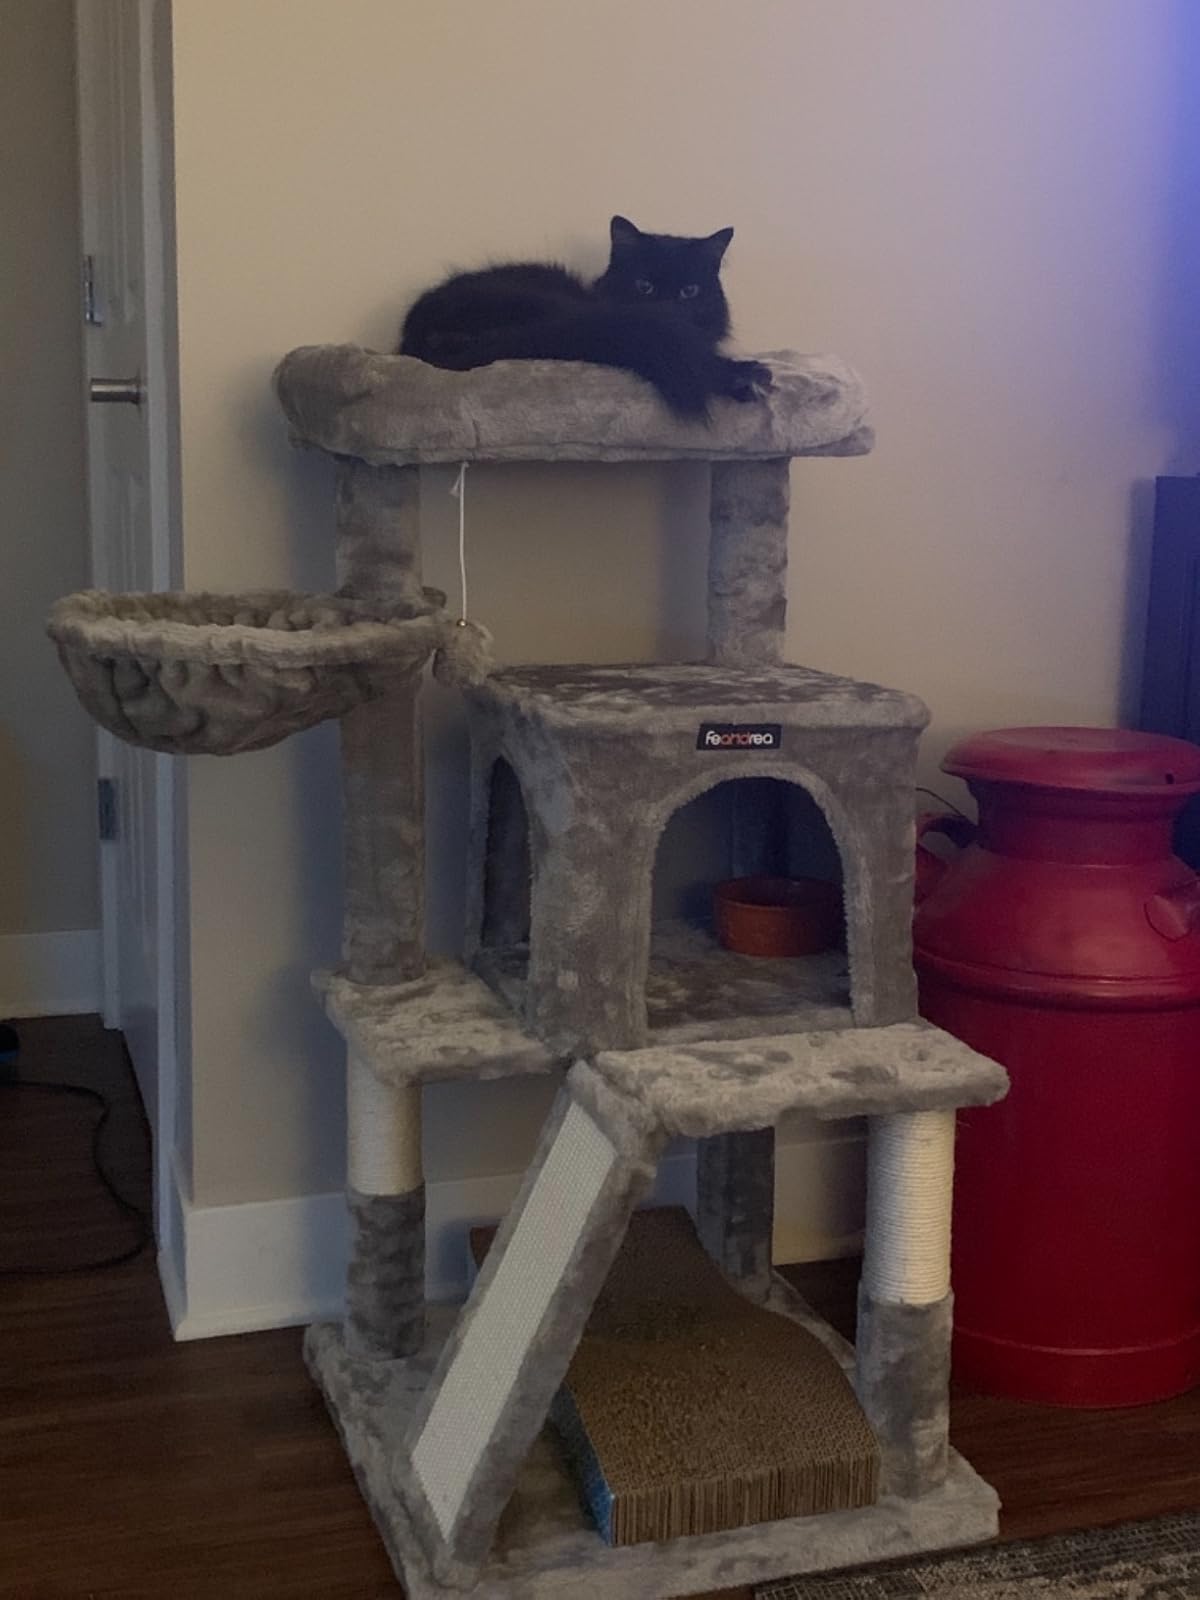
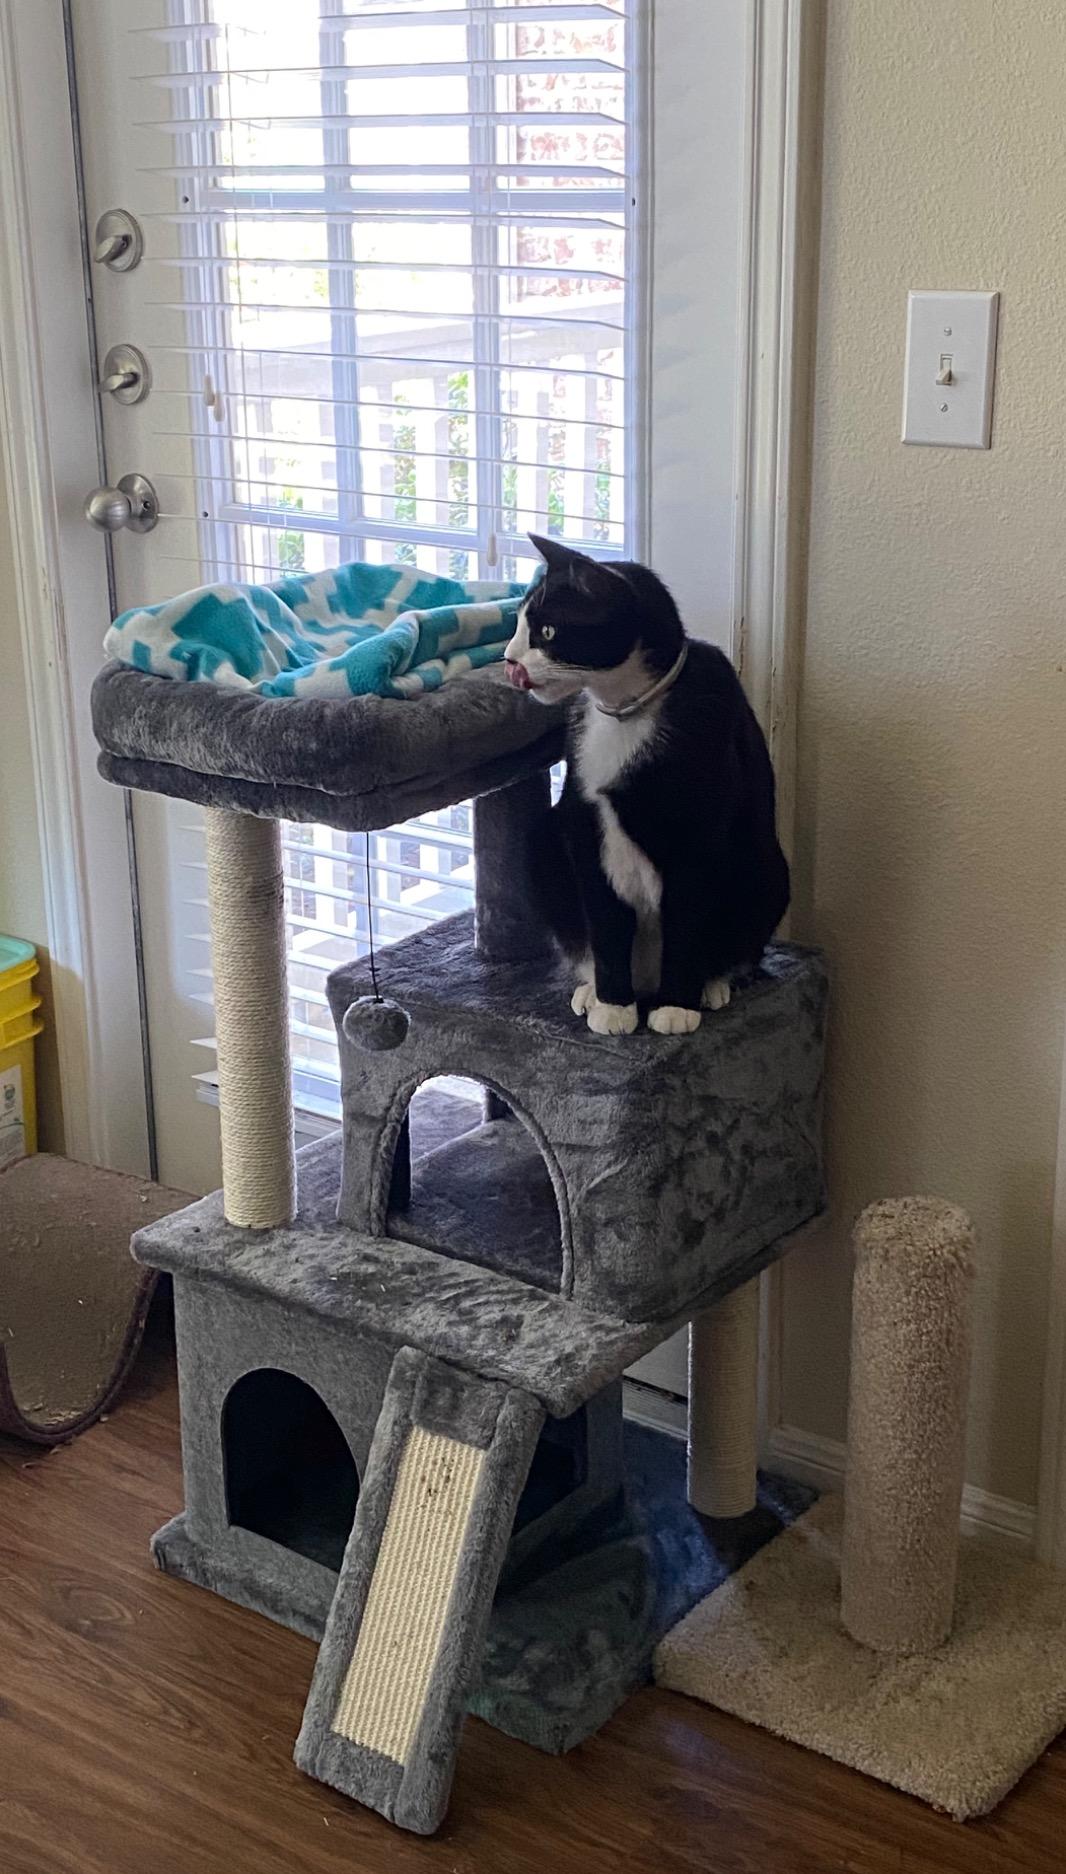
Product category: items_cat tree
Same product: no